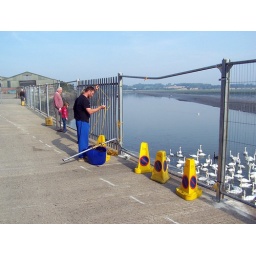
Locals take advantage of gap in fence to clean Quay/River bottom, clear of junk dangerous to Swans etc.